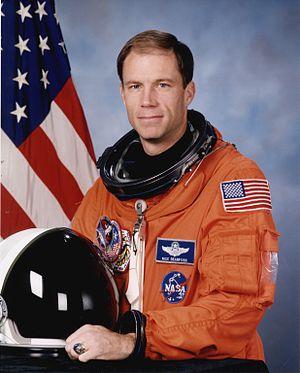
Richard Alan Searfoss est un astronaute américain né le 5 juin 1956 à Mount Clemens, Michigan et mort le 29 septembre 2018 à Bear Valley Springs, Californie.